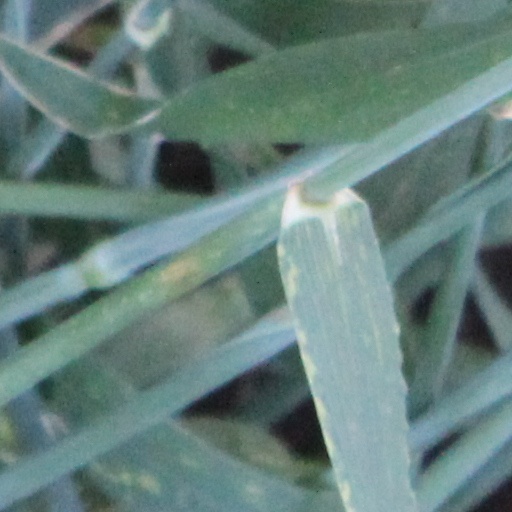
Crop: wheat